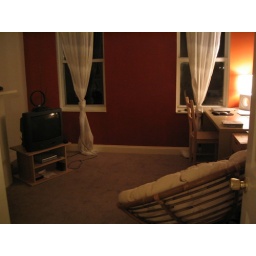
"The House": TV will not be in office long